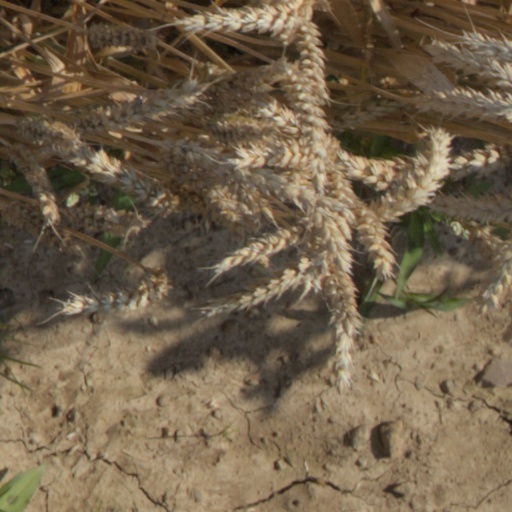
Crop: wheat